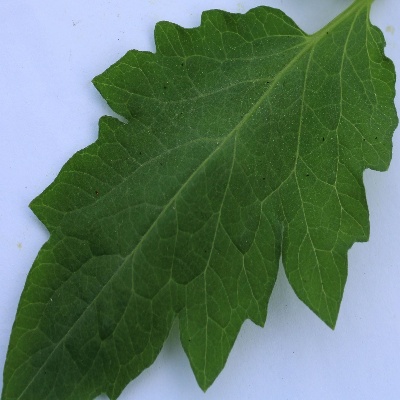
Crop: Tomato
Condition: healthy